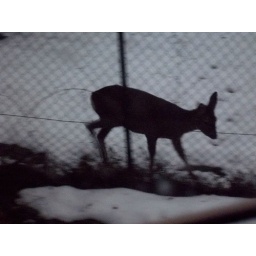
Sometimes the grass near the fence is tasty too. P :